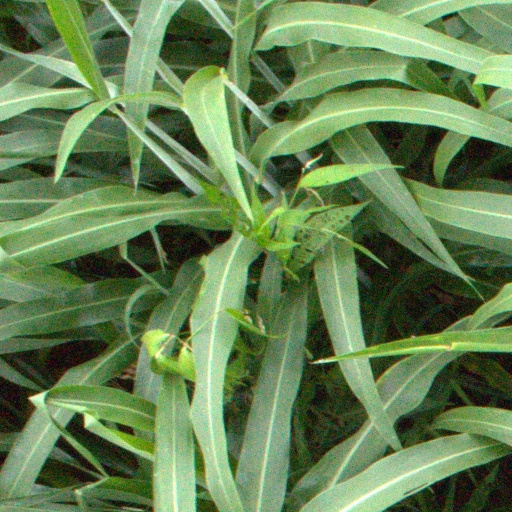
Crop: sorghum